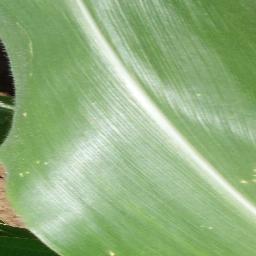
Label: Corn___healthy